Geography of Papua New Guinea

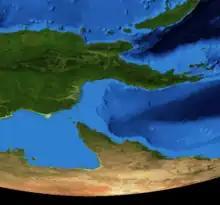
Green tropical rainforest of Papua New Guinea bears a sharp contrast to nearby arid Australia.

Australia and New Guinea are portions of the ancient supercontinent of Gondwana, which started to break into smaller continents in the Cretaceous period, 65–130 million years ago. Australia finally broke free from Antarctica about 45 million years ago. All the Australasian lands are home to the Antarctic flora, descended from the flora of southern Gondwana, including the coniferous podocarps and "Araucaria" pines, and the broad-leafed southern beech ("Nothofagus"). These plant families are still present in Papua New Guinea. New Guinea is part of the humid tropics, and many Indomalayan rainforest plants spread across the narrow straits from Asia, mixing with the old Australian and Antarctic floras. New Guinea has been identified as the world's most floristically diverse island in the world, with 13,634 known species of vascular plants.